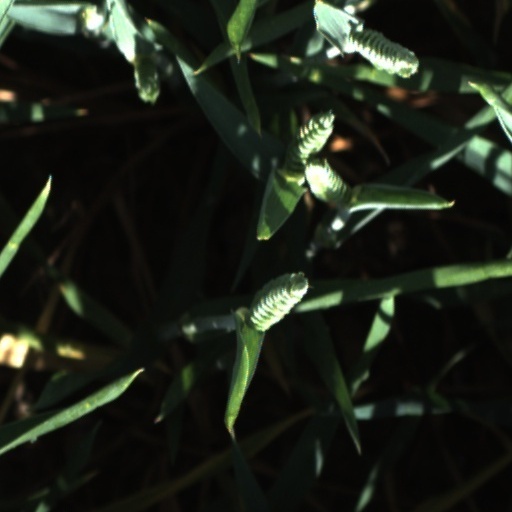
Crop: wheat